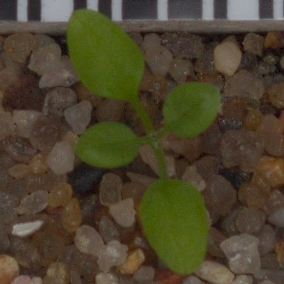
Label: common_chickweed